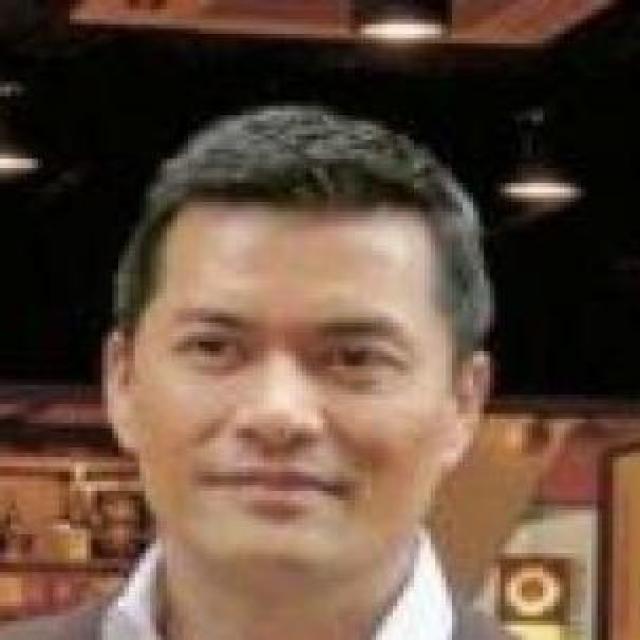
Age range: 45-64